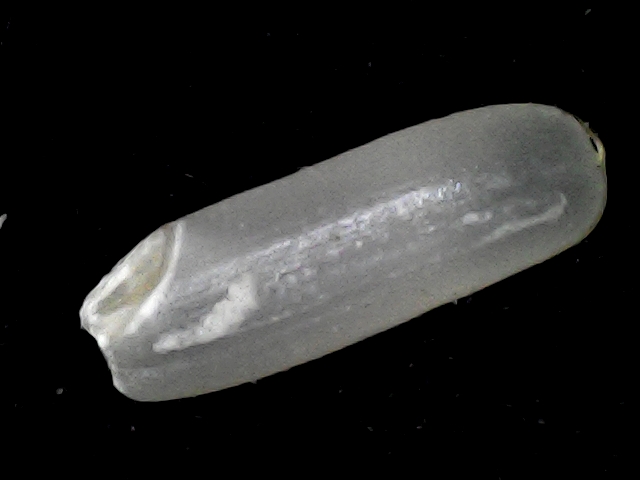
Rice variety: BD87